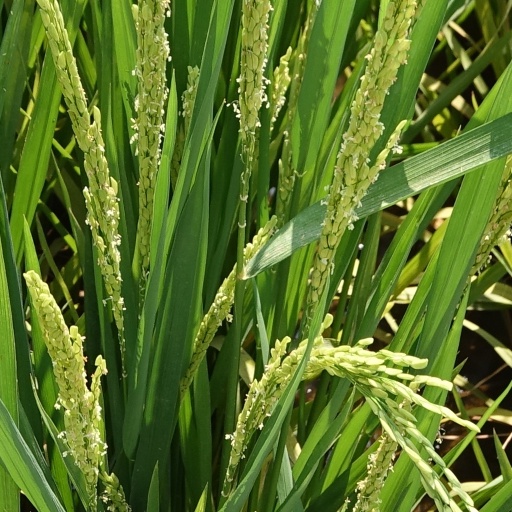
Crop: rice